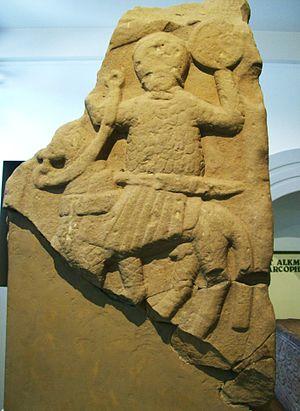
La vision d'après 757 est une vision de l’au-delà qu’aurait eu un moine inconnu, rapportée dans la correspondance du missionnaire anglo-saxon Boniface de Mayence. Elle est relatée par un de ses confrères, lui aussi inconnu, et n’est adressée à personne spécifiquement. La vision d'après 757 est plutôt obscure et peu étudiée par les médiévistes. Dans son voyage dans l'au-delà, le visionnaire se retrouve dans une forme de purgatoire et rencontre aussi des personnages royaux. La vision comporte comporte aussi des éléments similaires aux futures visions carolingiennes ainsi qu’à la notion du purgatoire qui s’établira vers 1150-1250.
Æthelbald, Aethelbald ou Ethelbald est roi de Mercie de 716 à sa mort, en 757.